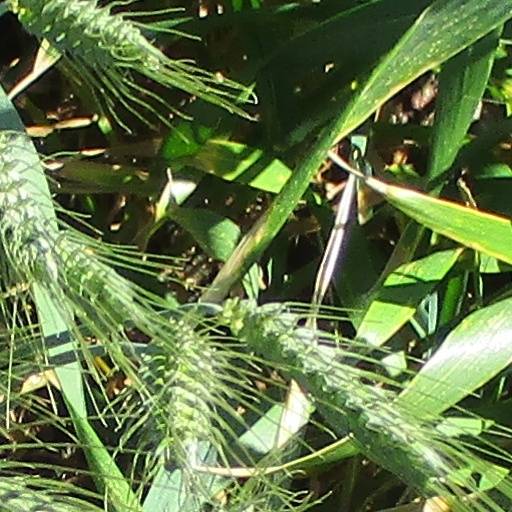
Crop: wheat